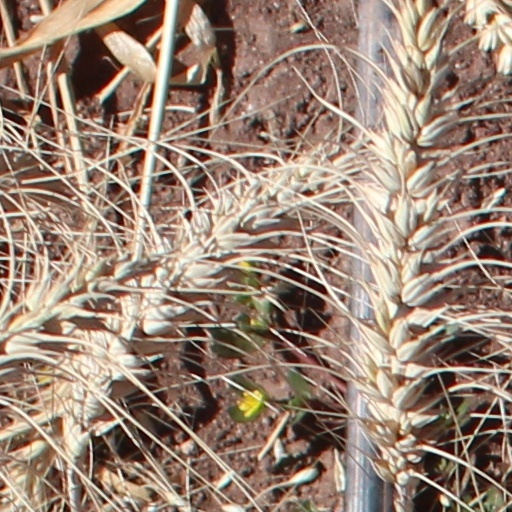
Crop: wheat